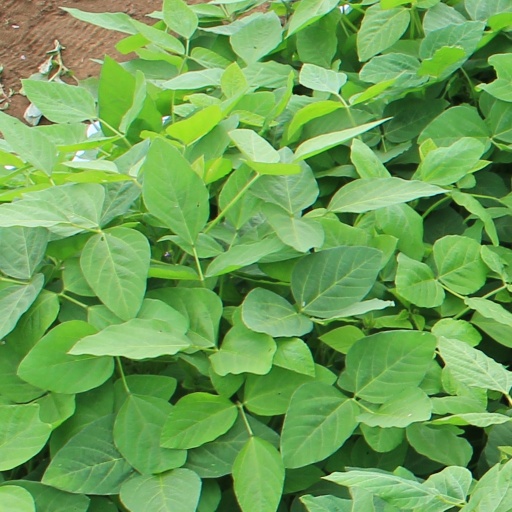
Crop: soybean